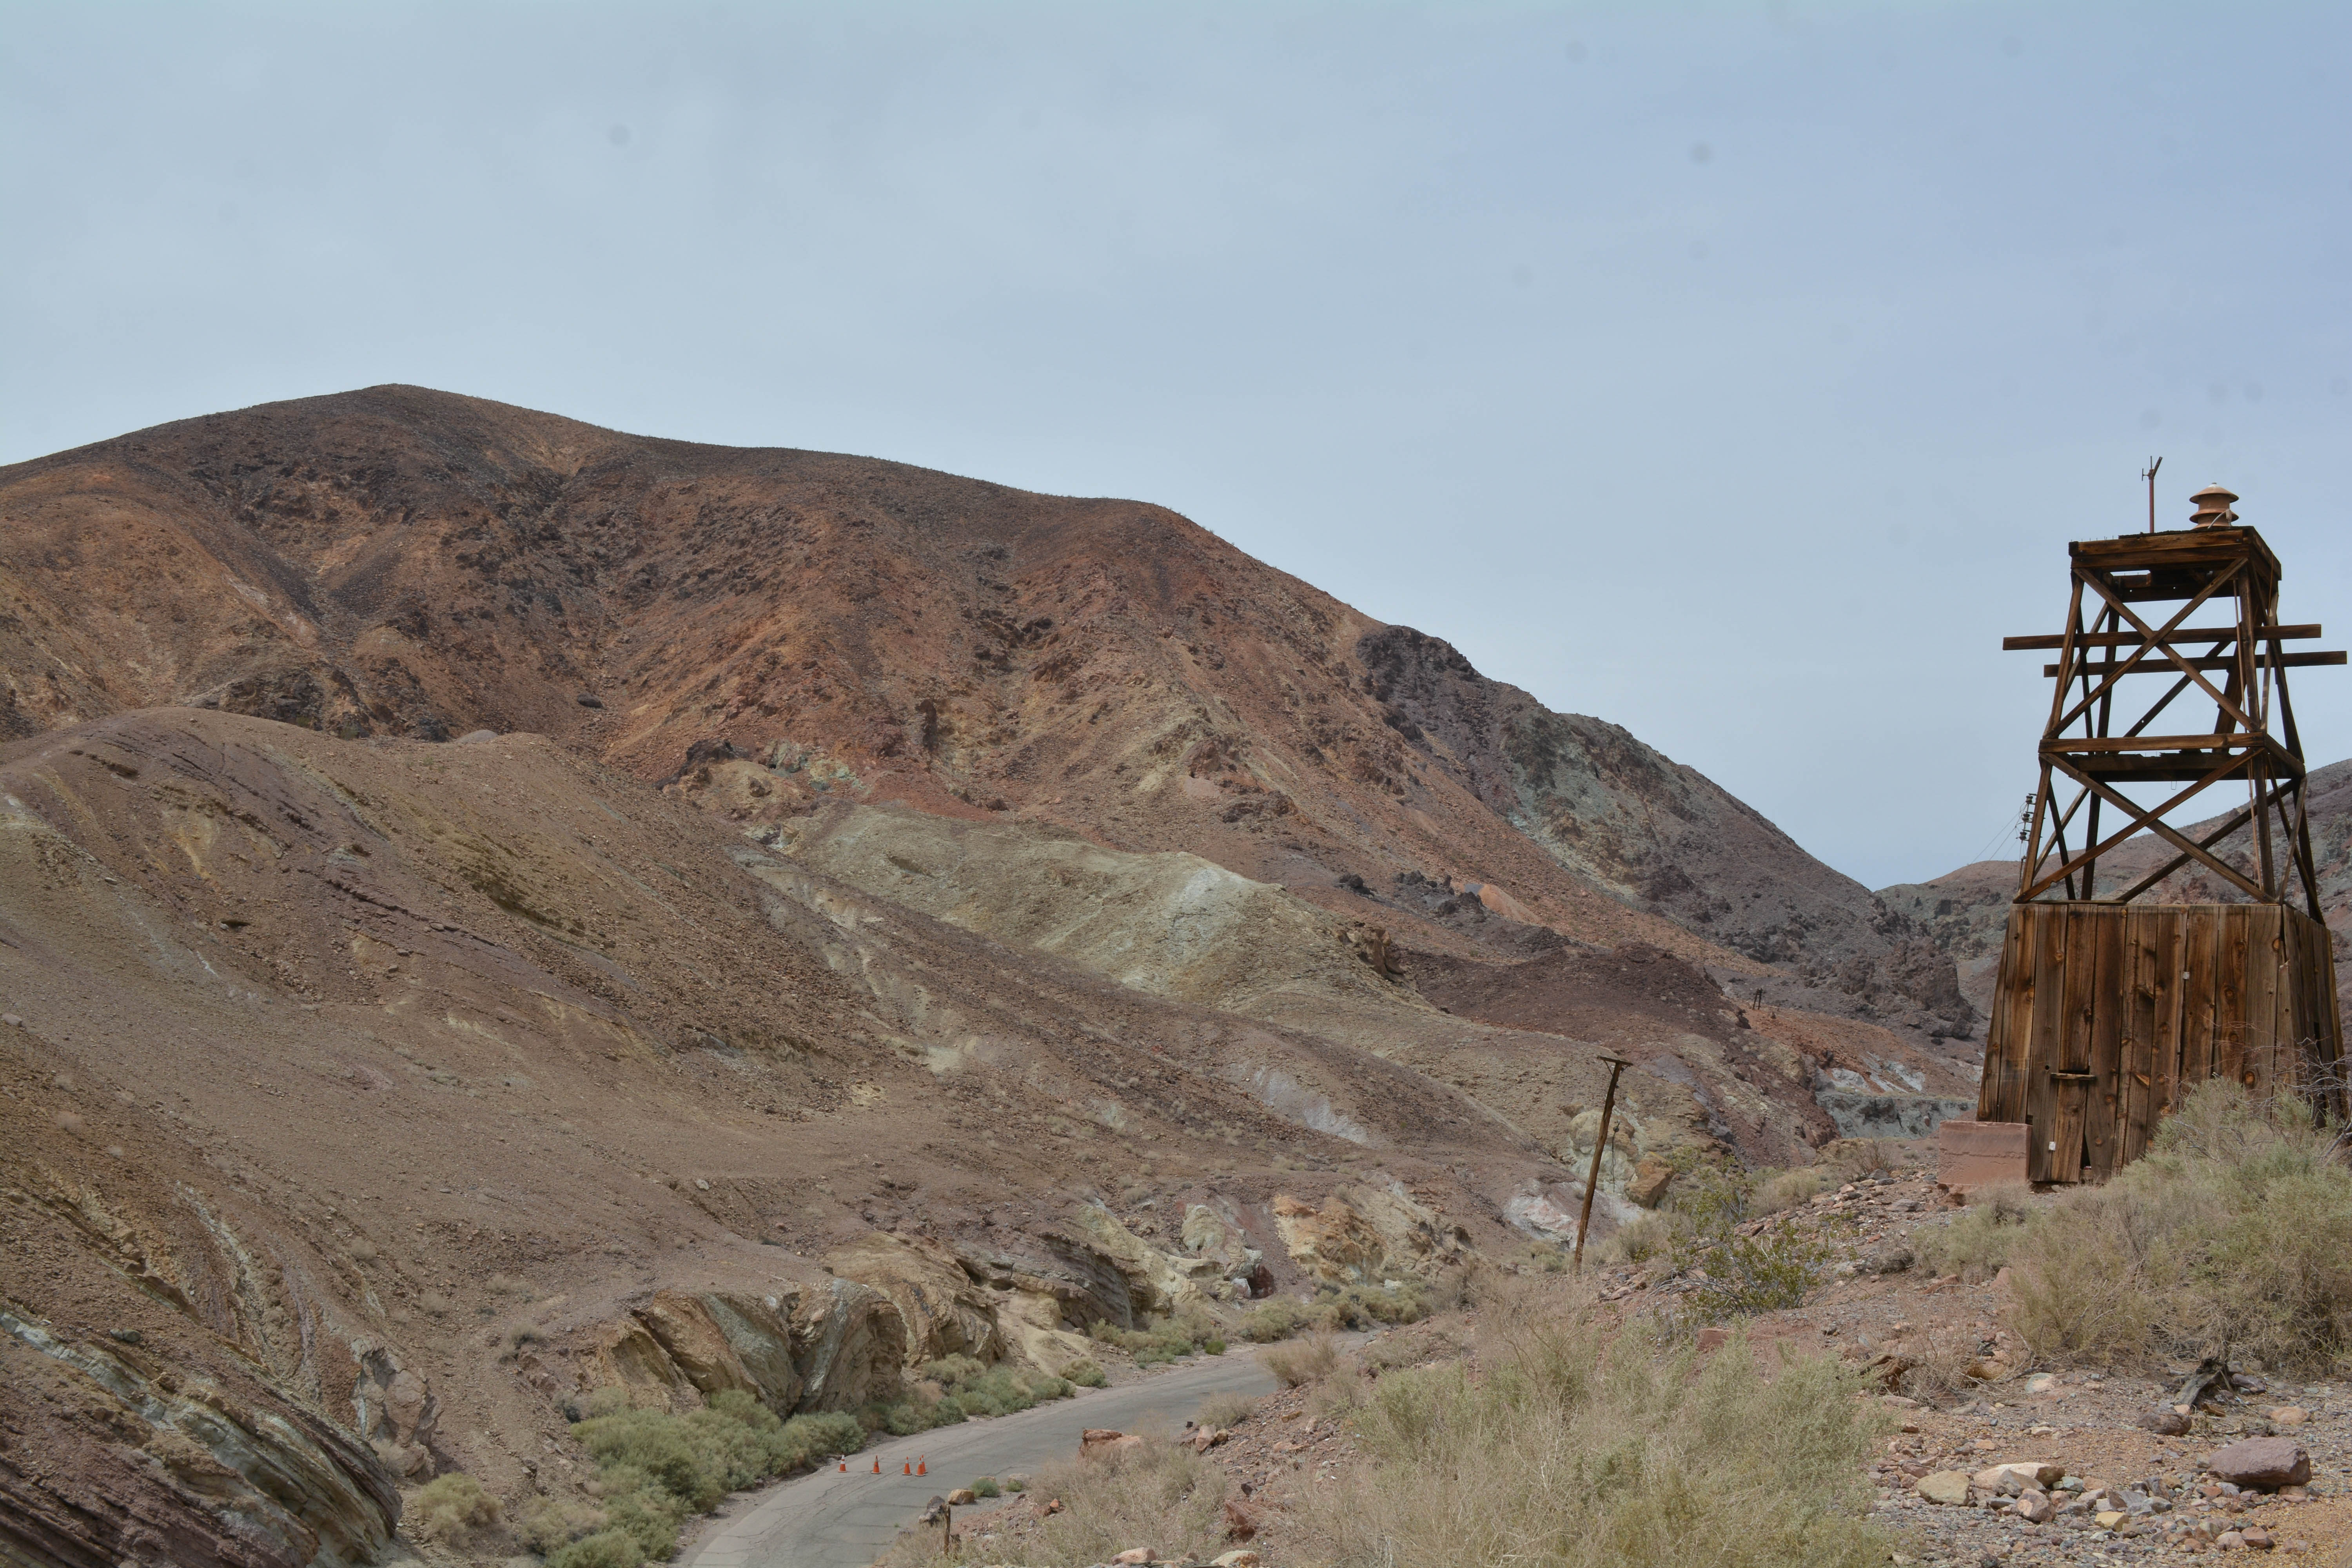
landscape, rock, wilderness, mountain, trail, hill, valley, soil, terrain, ridge, summit, geology, plateau, wadi, landform, natural environment, geographical feature, mountainous landforms